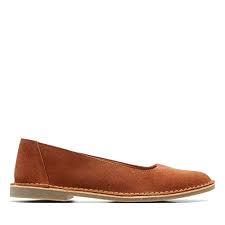
Label: Ballet Flat